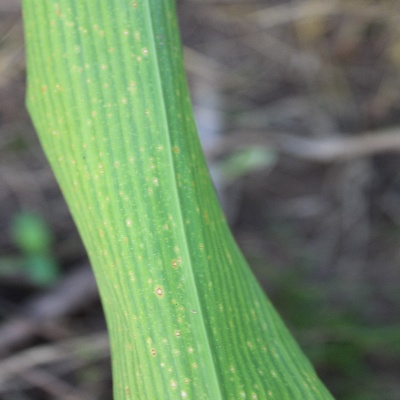
Crop: Maize
Condition: streak virus